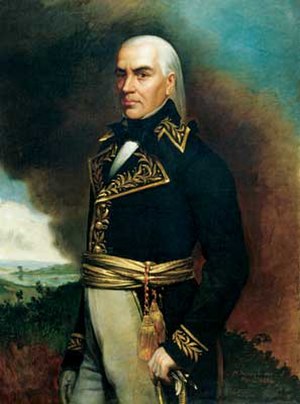
Francisco de Miranda
Francisco de Miranda var en venezuelansk revolutionær, frihedshelt og eventyrer. I en del år flakkede han om i USA og Europa, inkl. Tyrkiet og Rusland, og søgte støtte til tanken om et uafhængigt Sydamerika, men nok ligeså meget som en omhyggelig dannelsesrejse. Efter den lange rejse tog han tilbage og spillede en nøglerolle i revolutionen. Hans indsats var uomtvisteligt med til at bane vejen for sydamerikansk selvstændighed og er i dag anerkendt som frihedshelten Simón Bolívars foregangsmand.